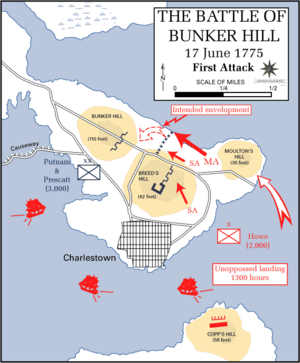
Slaget ved Bunker Hill / Slaget
Det første britiske angreb på Bunker Hill. Farvede områder er bakker.
Slaget ved Bunker Hill fandt sted den 17. juni 1775 på Breed's Hill som en del af belejringen af Boston under den amerikanske uafhængighedskrig. General Israel Putnam havde ledelsen af de revolutionære styrker, mens generalmajor William Howe havde kommandoen over de britiske styrker. Da hovedparten af kampene ikke foregik på selve Bunker Hill, omtales slaget nogle gange mere korrekt som Slaget ved Breed's Hill.